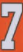
Number: 7